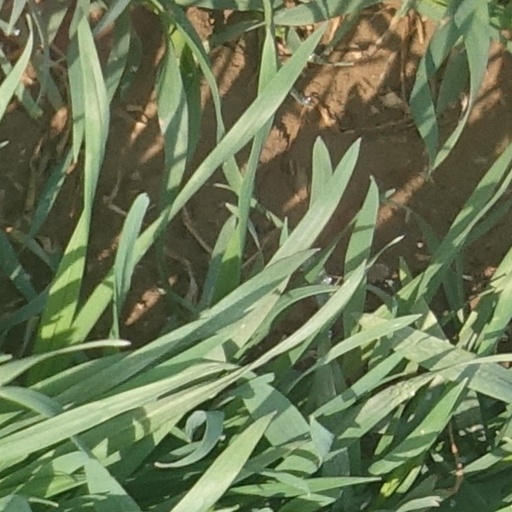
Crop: wheat